GAIA locomotive

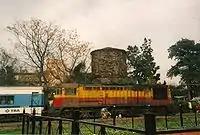
A GAIA locomotive used for passenger services when TBA was operator of Mitre Line.

Fiat Ferroviaria had been commissioned to build a total of 280 diesel engines to power the same quantity of locomotives that Argentine company "Fábrica Argentina de Locomotoras" (FAdeL) was planning to build. With 80 engines already arrived to Argentina and ready to be used the military dictatorship took over the presidency of Argentina after the "Revolución Libertadora" in 1955. FAdeL closed a year later, so the project could not be carried out.